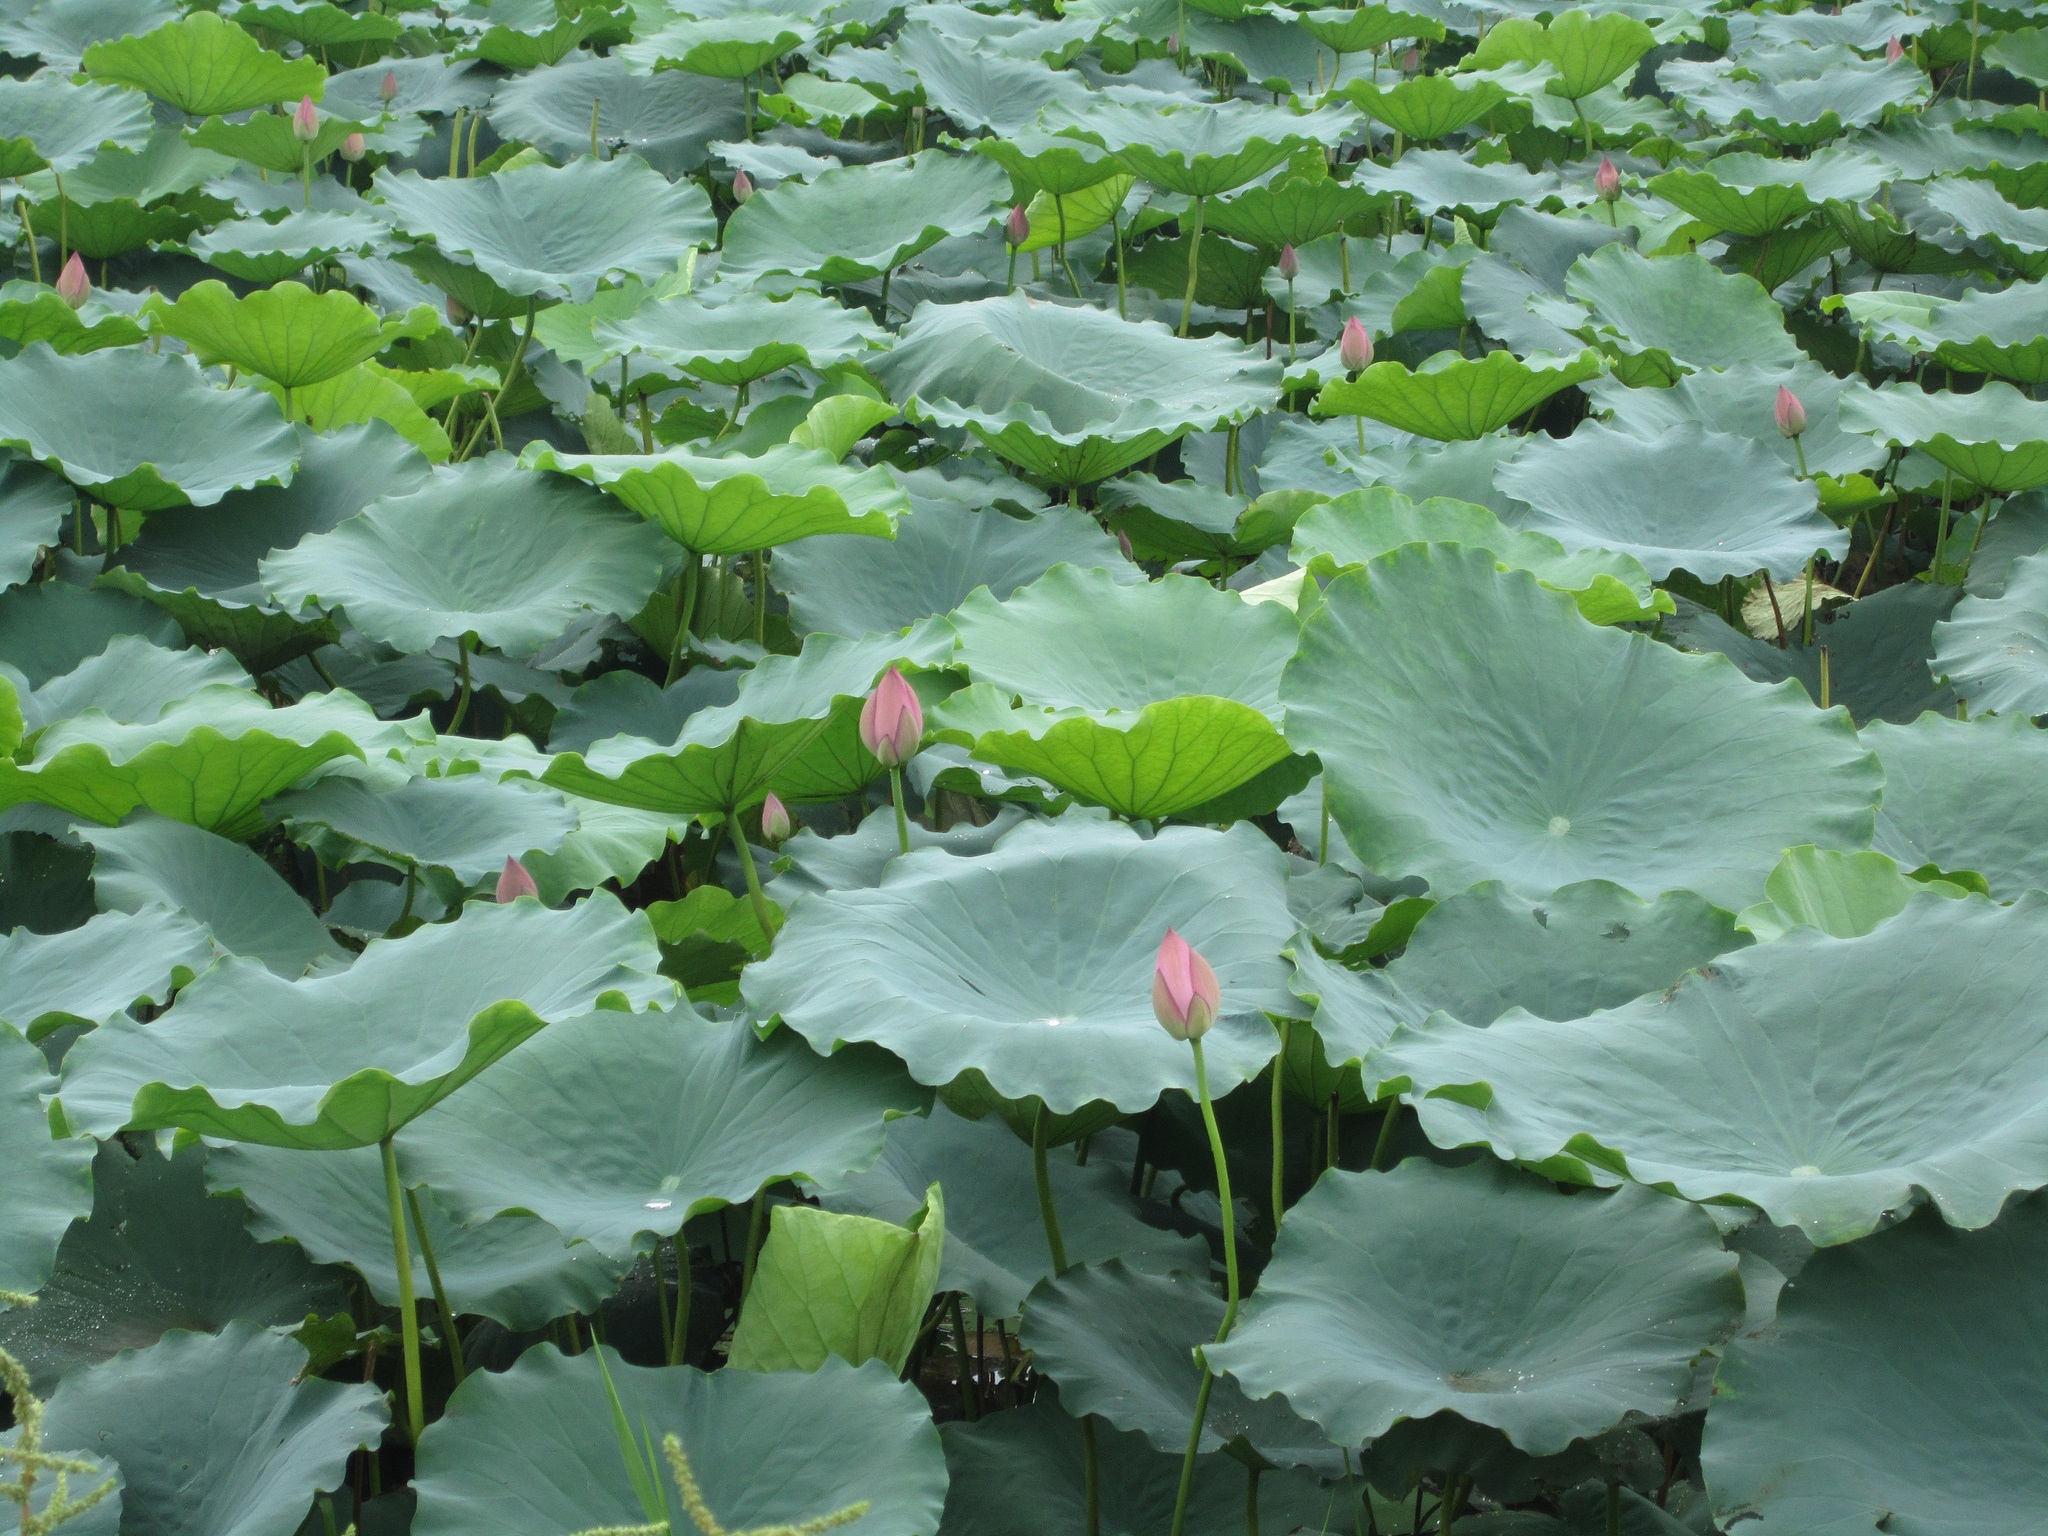
plant, leaf, flower, pond, relax, produce, botany, garden, sacred lotus, aquatic plant, flora, lotus, ecosystem, arum, flowering plant, maidenhair tree, lotus flowers, annual plant, land plant, lotus family, proteales, lotus pond